Infamous (2020 film)

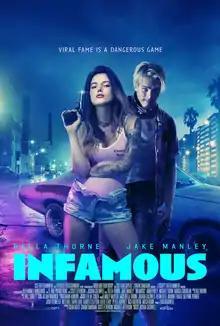
Theatrical release poster

Infamous is a 2020 American crime thriller film written and directed by Joshua Caldwell. It stars Bella Thorne, Jake Manley, Amber Riley, Michael Sirow and Marisa Coughlan. It follows the story of two young lovers robbing their way across the southern United States starting in Florida, posting their exploits to social media, and gaining fame and followers as a result.